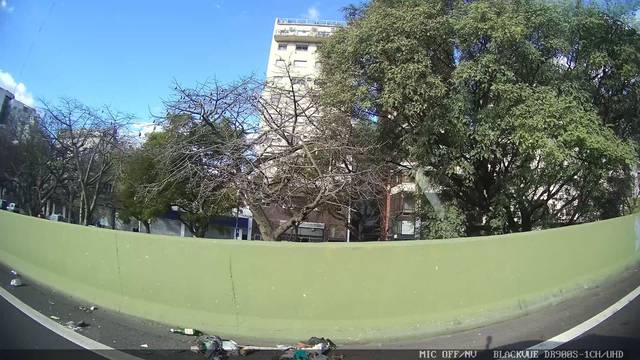
Region: Argentina
Coordinates: -34.621, -58.38